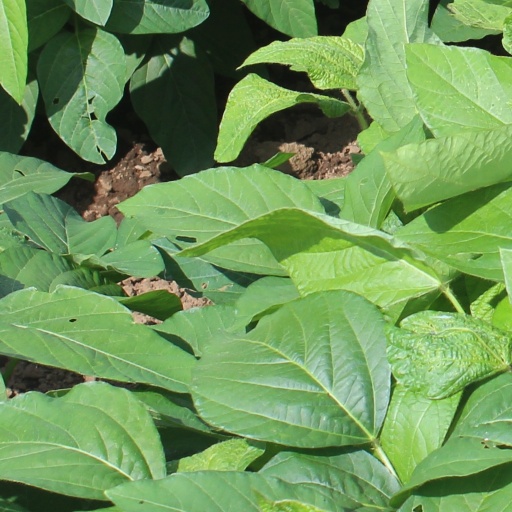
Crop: soybean